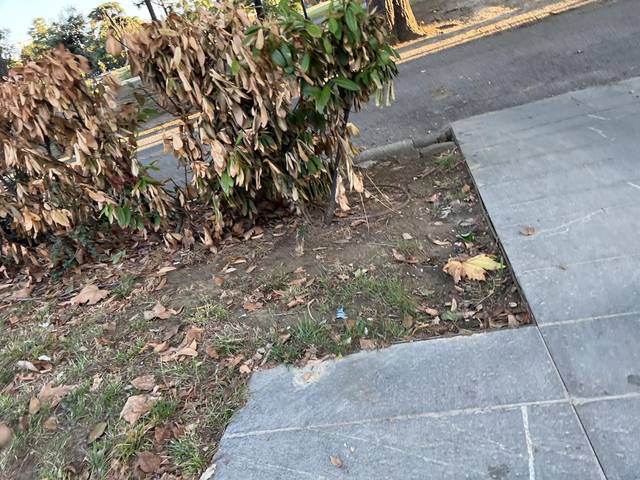
Region: Italy
Coordinates: 43.783, 11.251